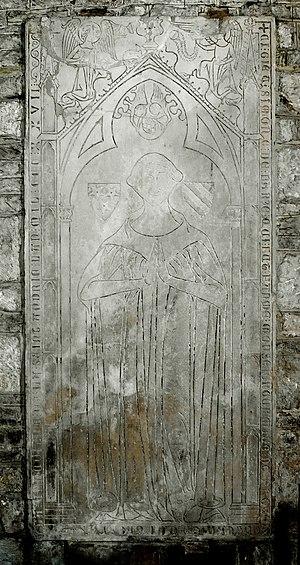
Dalle funéraire de Simone de Berzé († 1327), Abbaye Saint-Philibert de Tournus, France.
Saint-Philibert de Tournus est un ancien monastère bénédictin situé à Tournus, dans le département français de Saône-et-Loire et la région Bourgogne-Franche-Comté. De nombreuses parties de ce monastère sont conservées, et son église abbatiale est l'un des plus grands monuments romans de France.